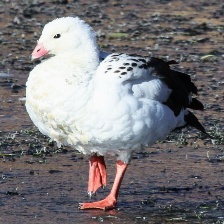
Species: ANDEAN GOOSE
Scientific name: CHLOEPHAGA MELANOPTERA
ImageNet parent category: goose